Buildings of Jesus College, Oxford

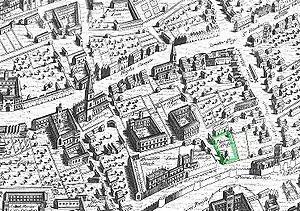
Part of Ralph Agas's map of Oxford (1578) (south at the top), with the college (highlighted) near the city wall

The foundation charter of the college, issued by Elizabeth I on 27 June 1571 upon the petition of Hugh Price (treasurer of St David's Cathedral), gave to the college a site located between the present-day Market Street (to the south) and Ship Street (to the north); this remains part of the college's site. The charter also gave the buildings of White Hall, one of a number of university halls in this location. Halls provided lodgings and meals for students at the university, and sometimes lectures and tuition as well. As the system of colleges grew, however, halls declined in popularity and their sites and buildings tended to be taken over by colleges. White Hall itself had previously belonged to St Frideswide's Priory and dated back to the 13th century; it was described as "a large tenement with a great stone gate" and was sometimes known as Great White Hall. Over time, it seems to have absorbed neighbouring halls, including Little White Hall on Ship Street from about 1450, which was at one time owned by Osney Abbey. By 1571, however, White Hall was either completely or virtually deserted by students, making it possible for Price to secure the site for the new college. The college paid a quit-rent for the land upon which White Hall stood to Christ Church, Oxford, which had acquired the assets of St Frideswide's Priory. This was initially 26 shillings and 8 pence, but it had been reduced to 8 pence before 1631; it was paid until 1866, when the charge was redeemed. The land was described in Christ Church's records as extending "from the Street to the Walnut tree; & in breadth from the Bowling-Alley to the mud-wall", although no measurements were given.